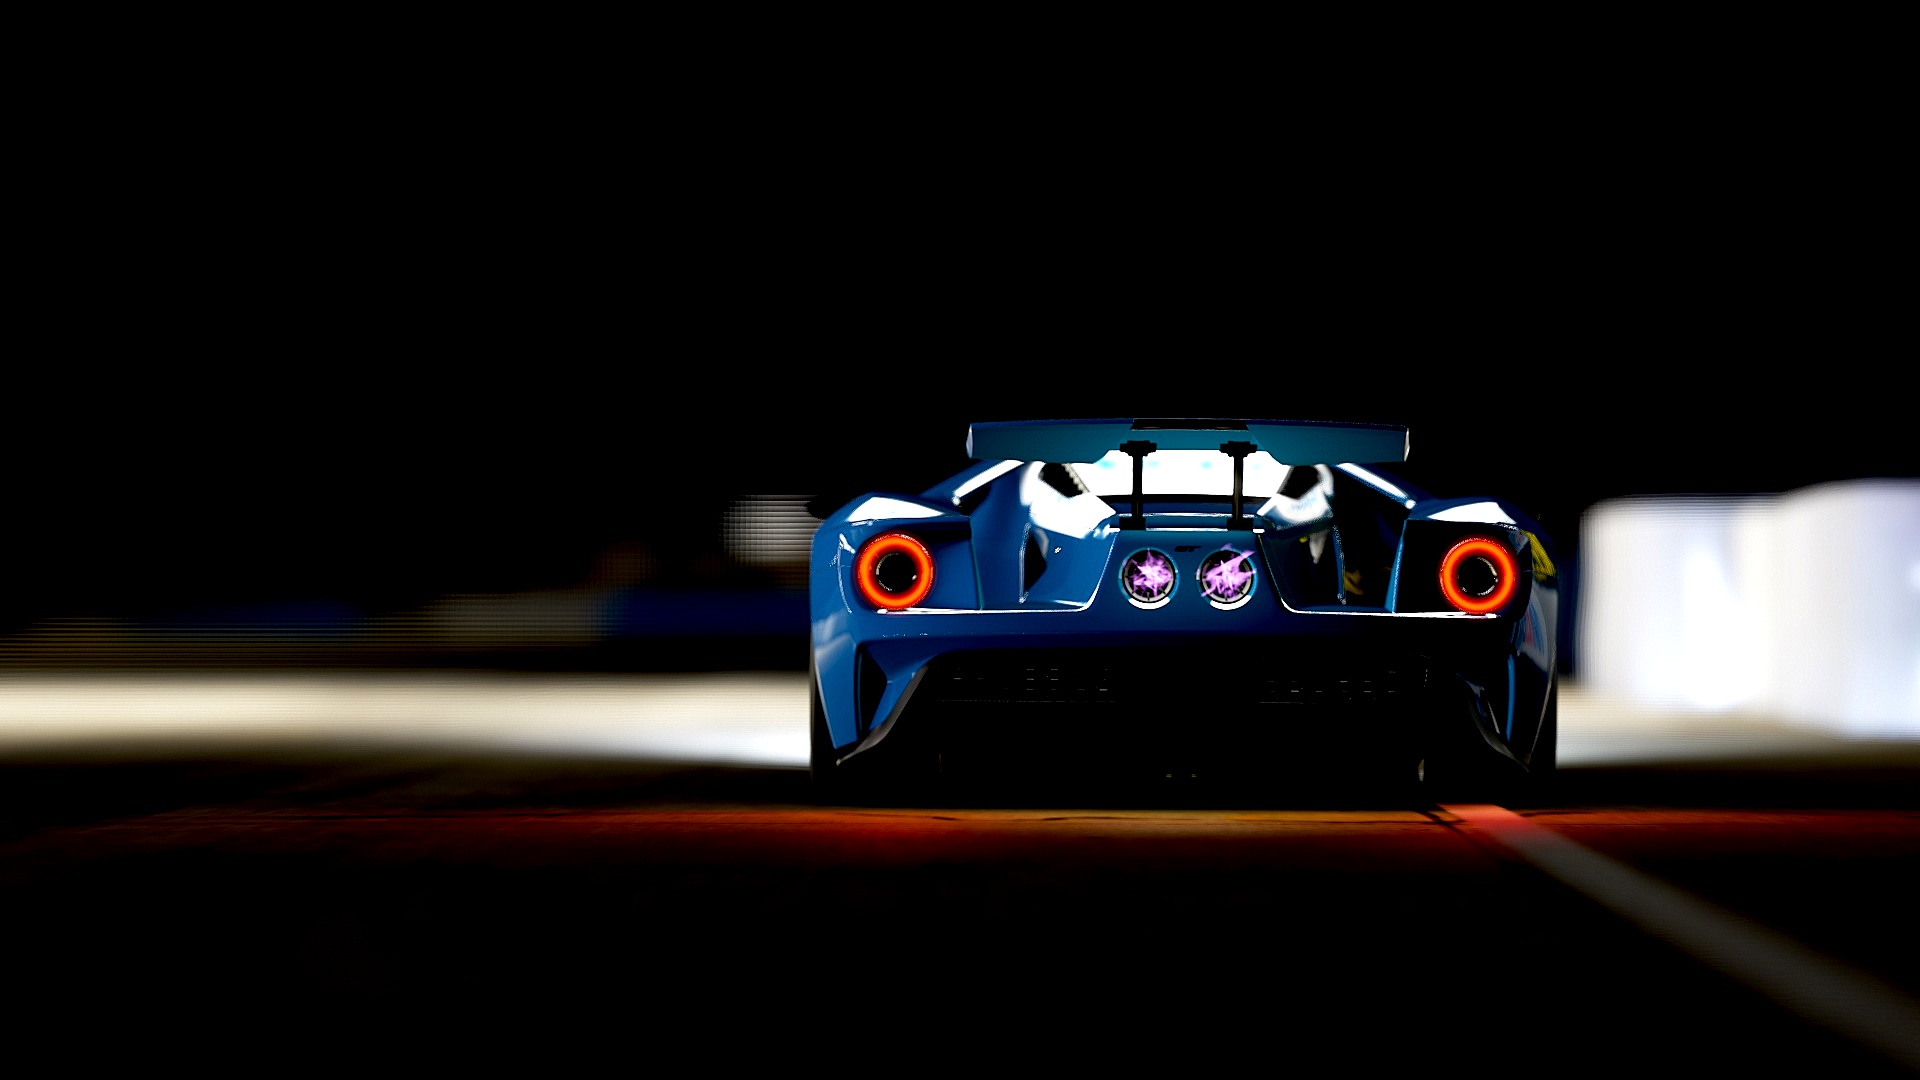
car, vehicle, sports car, race car, supercar, screenshot, land vehicle, automobile make, computer wallpaper, automotive design, luxury vehicle, performance car